Nazi looting of artworks by Vincent van Gogh

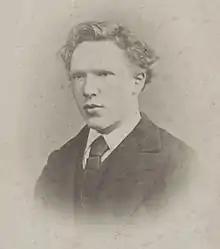
Head shot photo of the artist as a clean-shaven young man. He has thick, ill-kept, wavy hair, a high forehead, and deep-set eyes with a wary, watchful expression.

Many priceless artworks by the Dutch Post-Impressionist artist Vincent van Gogh were looted by Nazis during 1933–1945, mostly from Jewish collectors forced into exile or murdered.